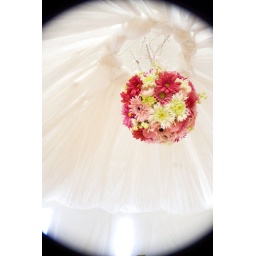
The brides mom did this flower ball by herself! I was very impressed. There was another one as well...absolutely goreous!